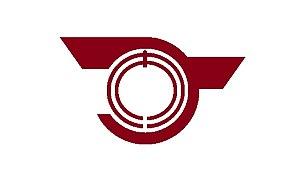
Shimoichi est un bourg du Japon situé dans le district de Yoshino.